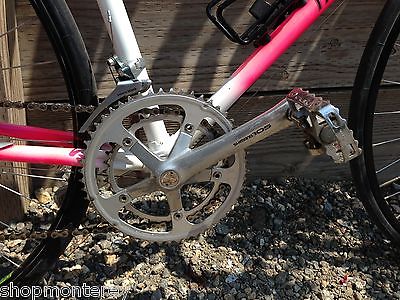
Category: bicycle